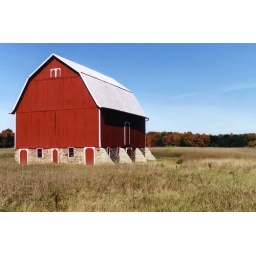
Old barn located outside of Gladwin, Michigan. I am impressed by the stone foundation this barn has.